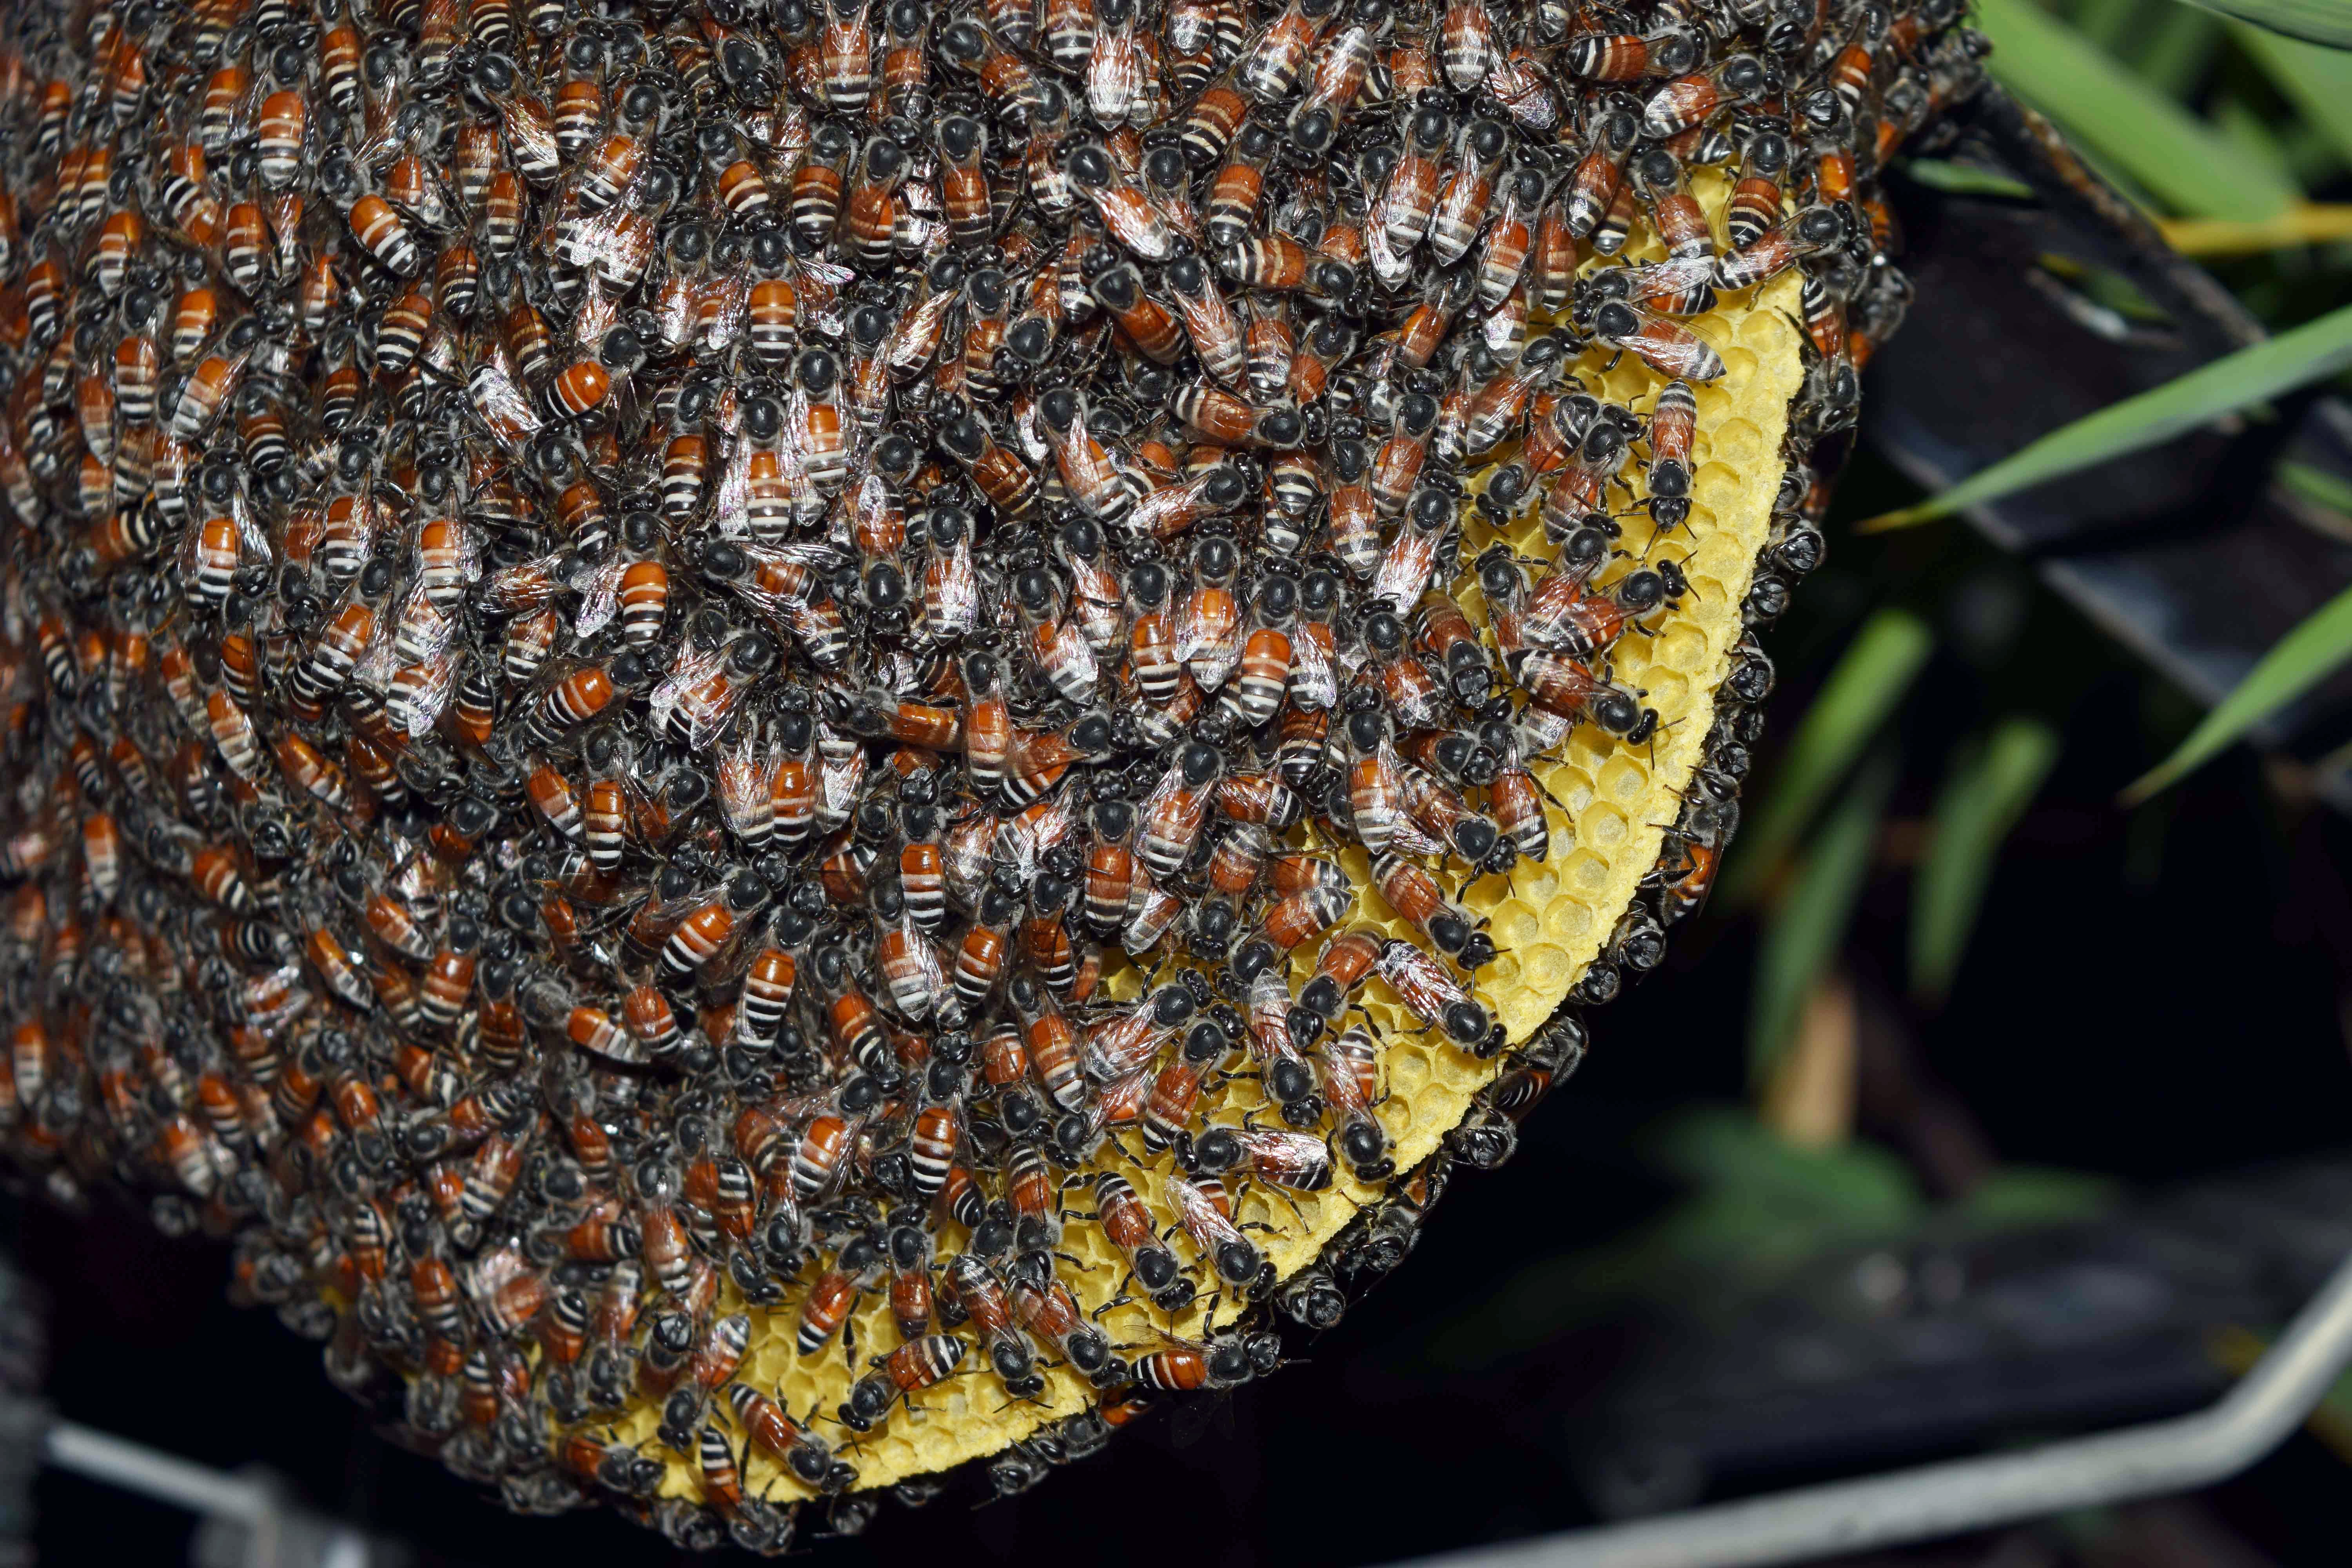
leaf, flower, pattern, pollen, insect, natural, botany, fauna, invertebrate, bee, insects, macro photography, arthropod, honey bee, pollinator, the hive, membrane winged insect